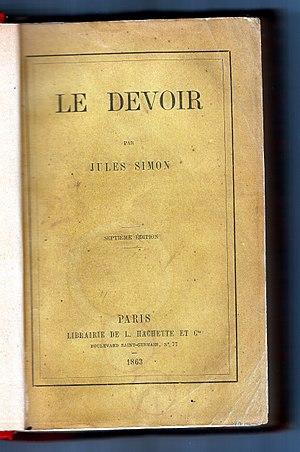
Page de garde de la septième édition du livre de Jules Simon «Le devoir», 1863."
Jules-François-Simon Suisse dit Jules Simon est un philosophe et homme d'État français, né le 27 décembre 1814 à Lorient et mort le 8 juin 1896 dans le 8ᵉ arrondissement de Paris.